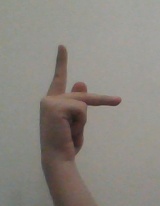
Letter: dha